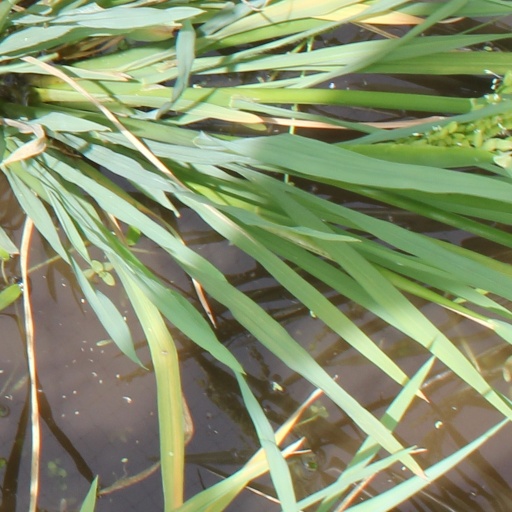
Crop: rice